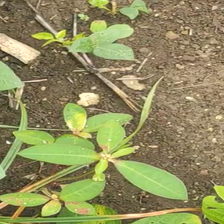
Weed species: Moti_dudhi(Euphorbia_geneculata_L)